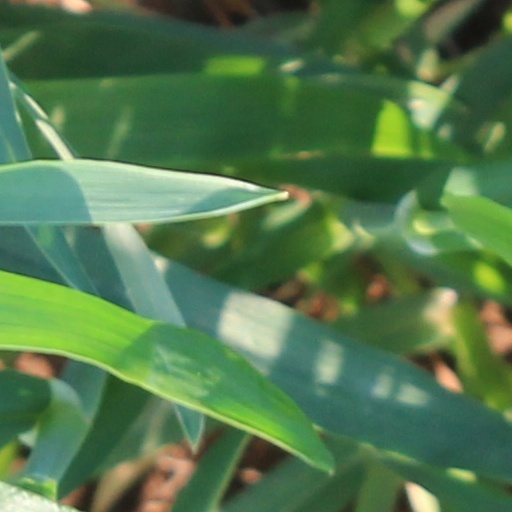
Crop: wheat